Nocturnes, Op. 48 (Chopin)

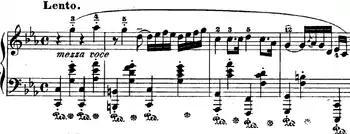
Opening bars from Op. 48 No. 1.

The Nocturne in C minor, Op. 48, No. 1 is initially marked "lento" and is in meter. In general, the scheme of the music is ternary form and follows the structure A–B–A′.